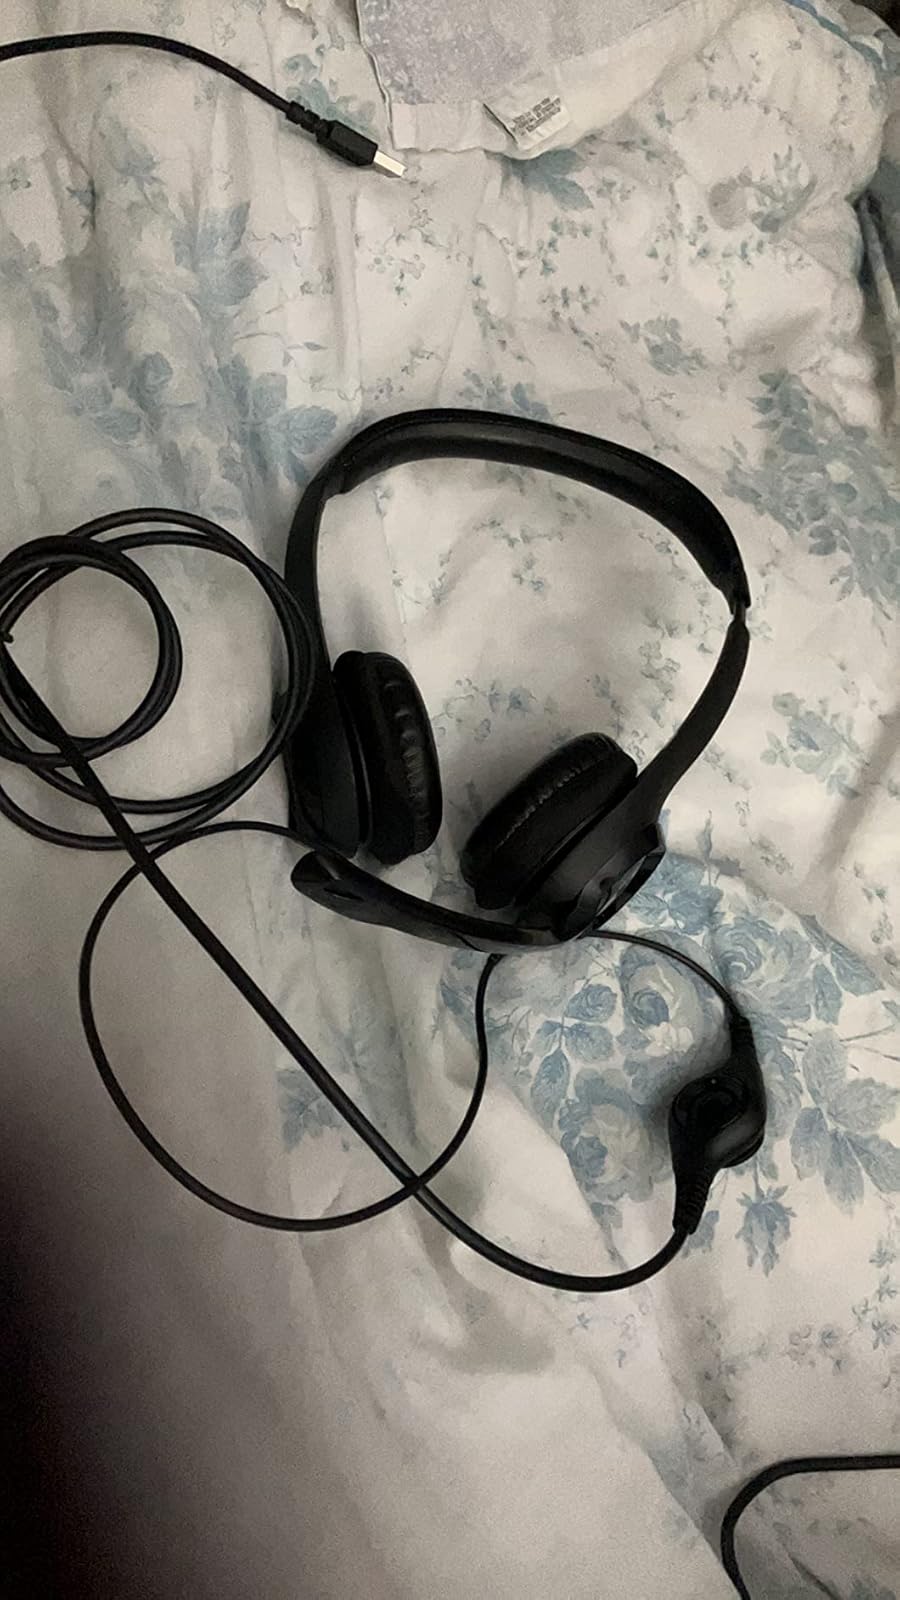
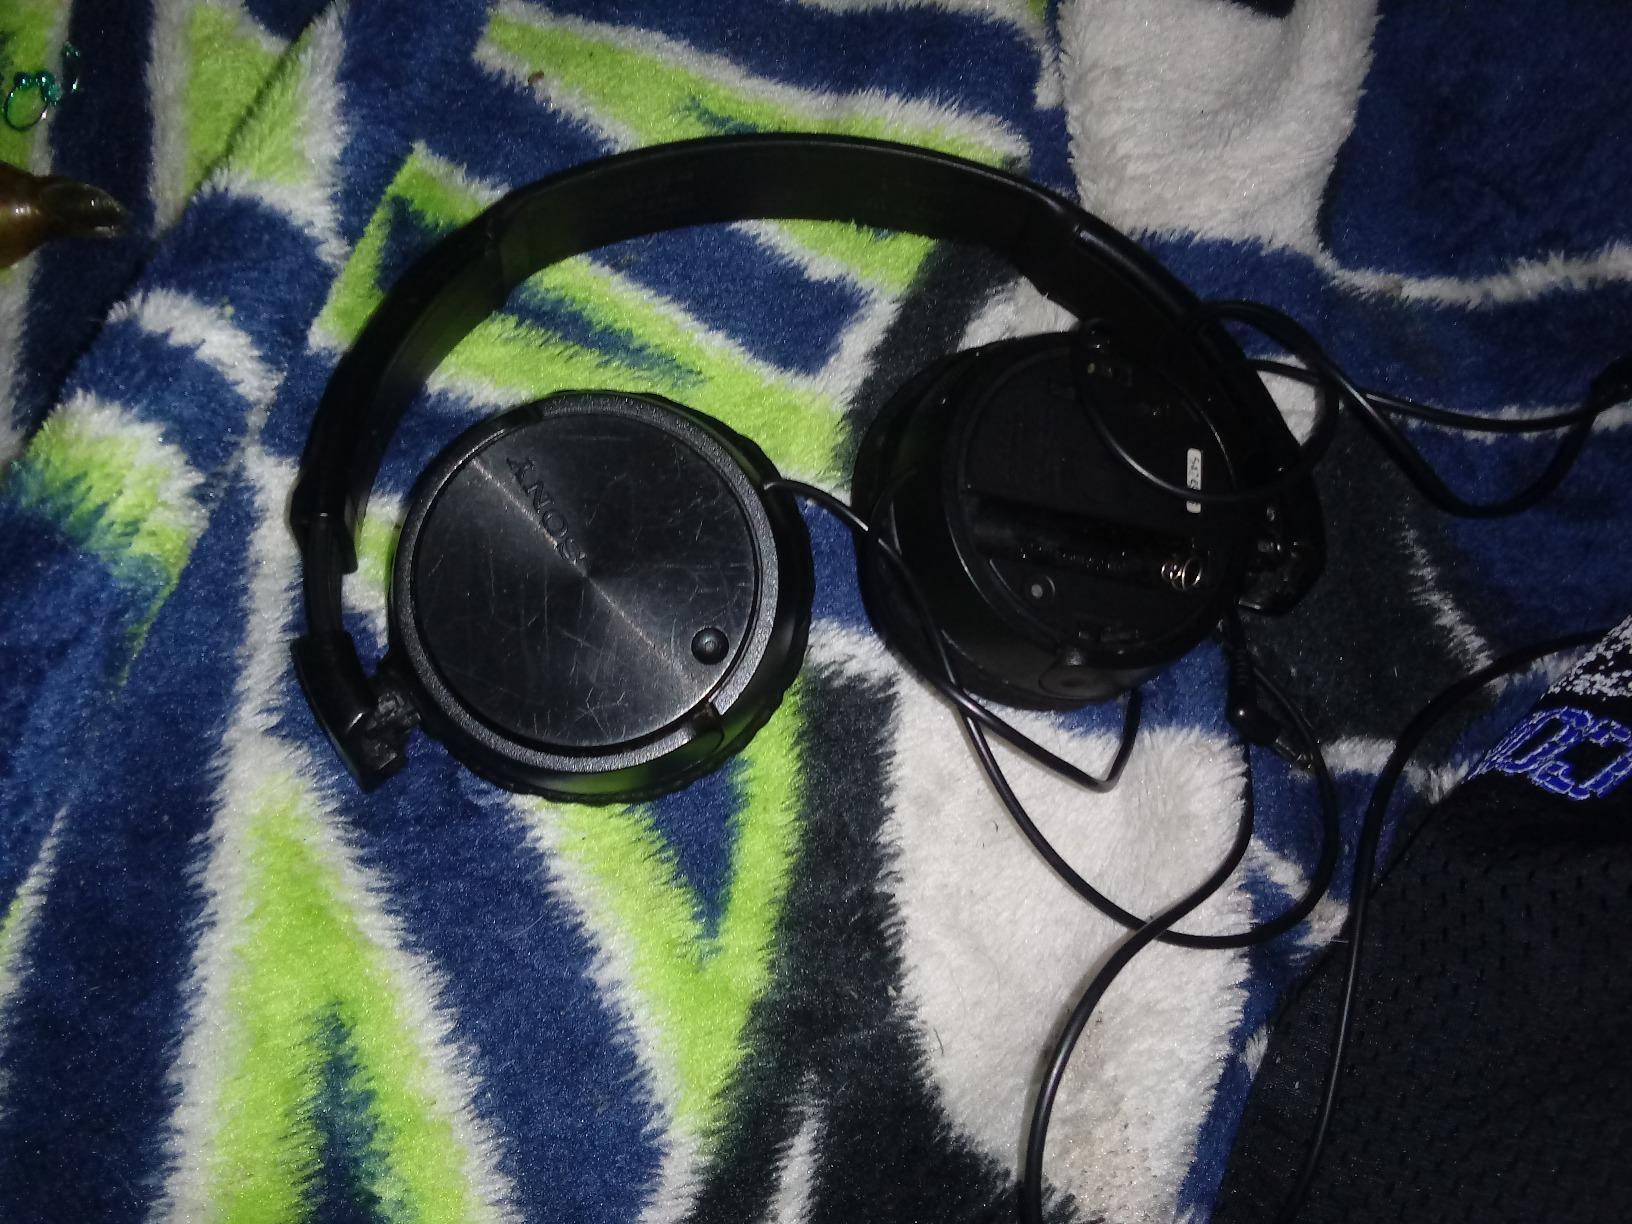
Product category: headphones
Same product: no